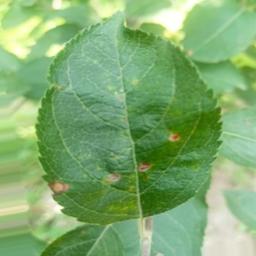
Label: Alternaria